Chicago P.D. season 8

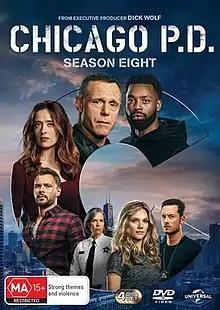
"Chicago P.D." Season 8 DVD Cover

The eighth season of "Chicago P.D.", an American police drama television series with executive producer Dick Wolf, and producers Derek Haas, Michael Brandt, and Rick Eid. The season premiered on November 11, 2020.